Northern Norway

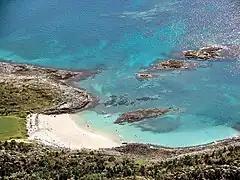
Beach at Vega, this part of the region has a temperate oceanic climate.

The coast of Helgeland in southern Nordland and some islands further north to Skrova in Lofoten have a temperate oceanic climate (Cfb) with monthly mean temperatures above in winter, and four months with mean at or above . This includes the towns Brønnøysund and Sandnessjøen. In the same coastal area, but slightly into the fjords north to include Bodø, is a narrow area where winters are a little colder but summers still lasts four month, making this a humid continental climate (Dfb).